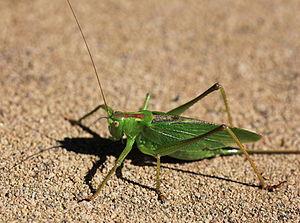
Tettigonia orientalis, adulte femelle, Nasu, Japon.